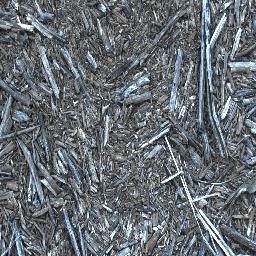
Label: negative